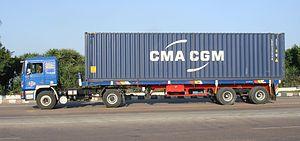
La Compagnie maritime d'affrètement - Compagnie générale maritime est un armateur de porte-conteneurs français. Son offre globale de transport intègre le transport maritime, la manutention portuaire et la logistique terrestre. Il est un leader mondial du transport maritime en conteneurs et le premier français.